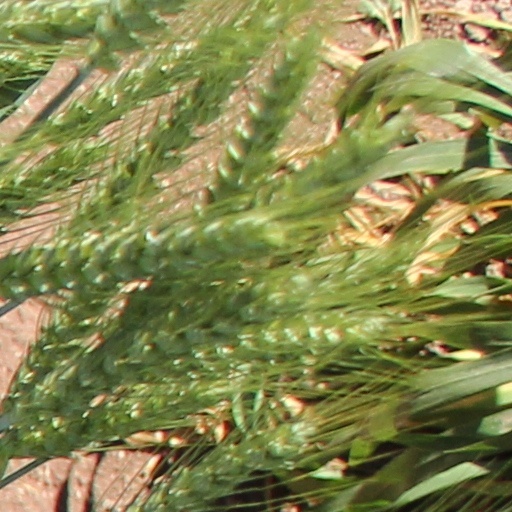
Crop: wheat